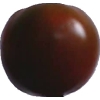
Label: tomato_maroon